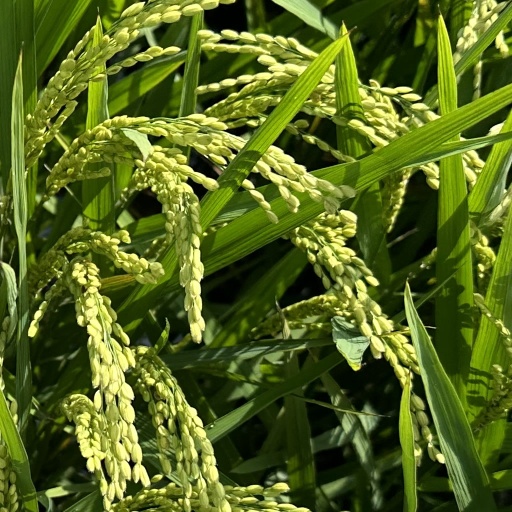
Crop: rice